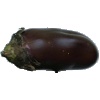
Label: Eggplant 1